Russell Bassett

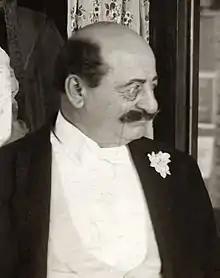
Bassett in detail of film still for "Behind the Scenes" (1914)

Russell Bassett (October 24, 1845 – May 8, 1918) was an American stage and film actor. He appeared in 76 silent films between 1911 and 1918.